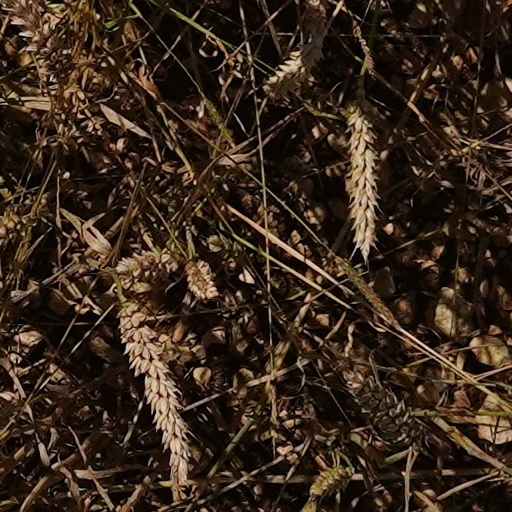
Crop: wheat